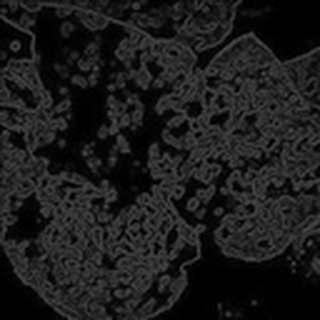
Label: cotton_powdery_mildew